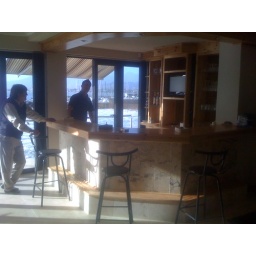
bar by the beach